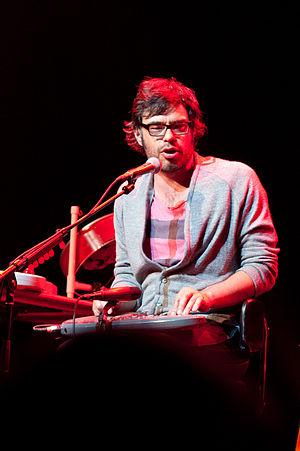
Legion ou Légion est une série télévisée américaine en 27 épisodes d'environ 45 minutes créée par Noah Hawley et diffusée entre le 8 février 2017 et le 12 août 2019 sur FX et FX Canada.
Jemaine Clement, né le 10 janvier 1974 à Masterton, est un acteur, musicien et humoriste néo-zélandais, notamment connu en tant que membre du duo musical et comique Flight of the Conchords, qu'il forme avec Bret McKenzie.